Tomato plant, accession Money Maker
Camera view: tilt-top (135 deg); turntable rotation: 210 degrees
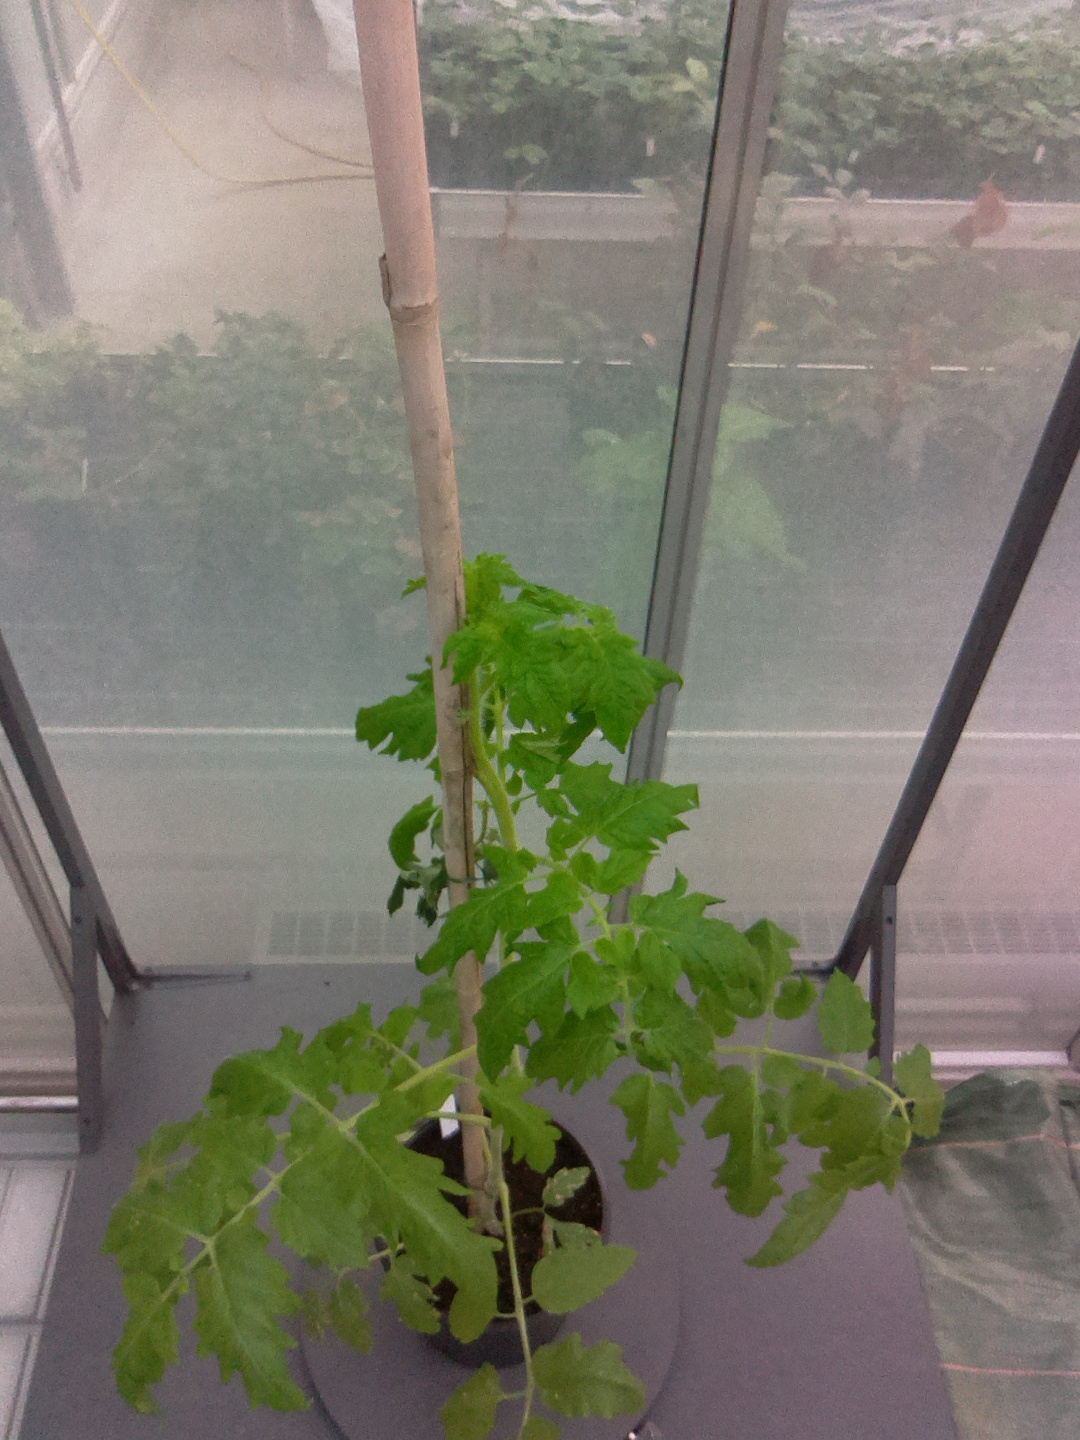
BBCH growth stage 15: 10 of true leaves visible